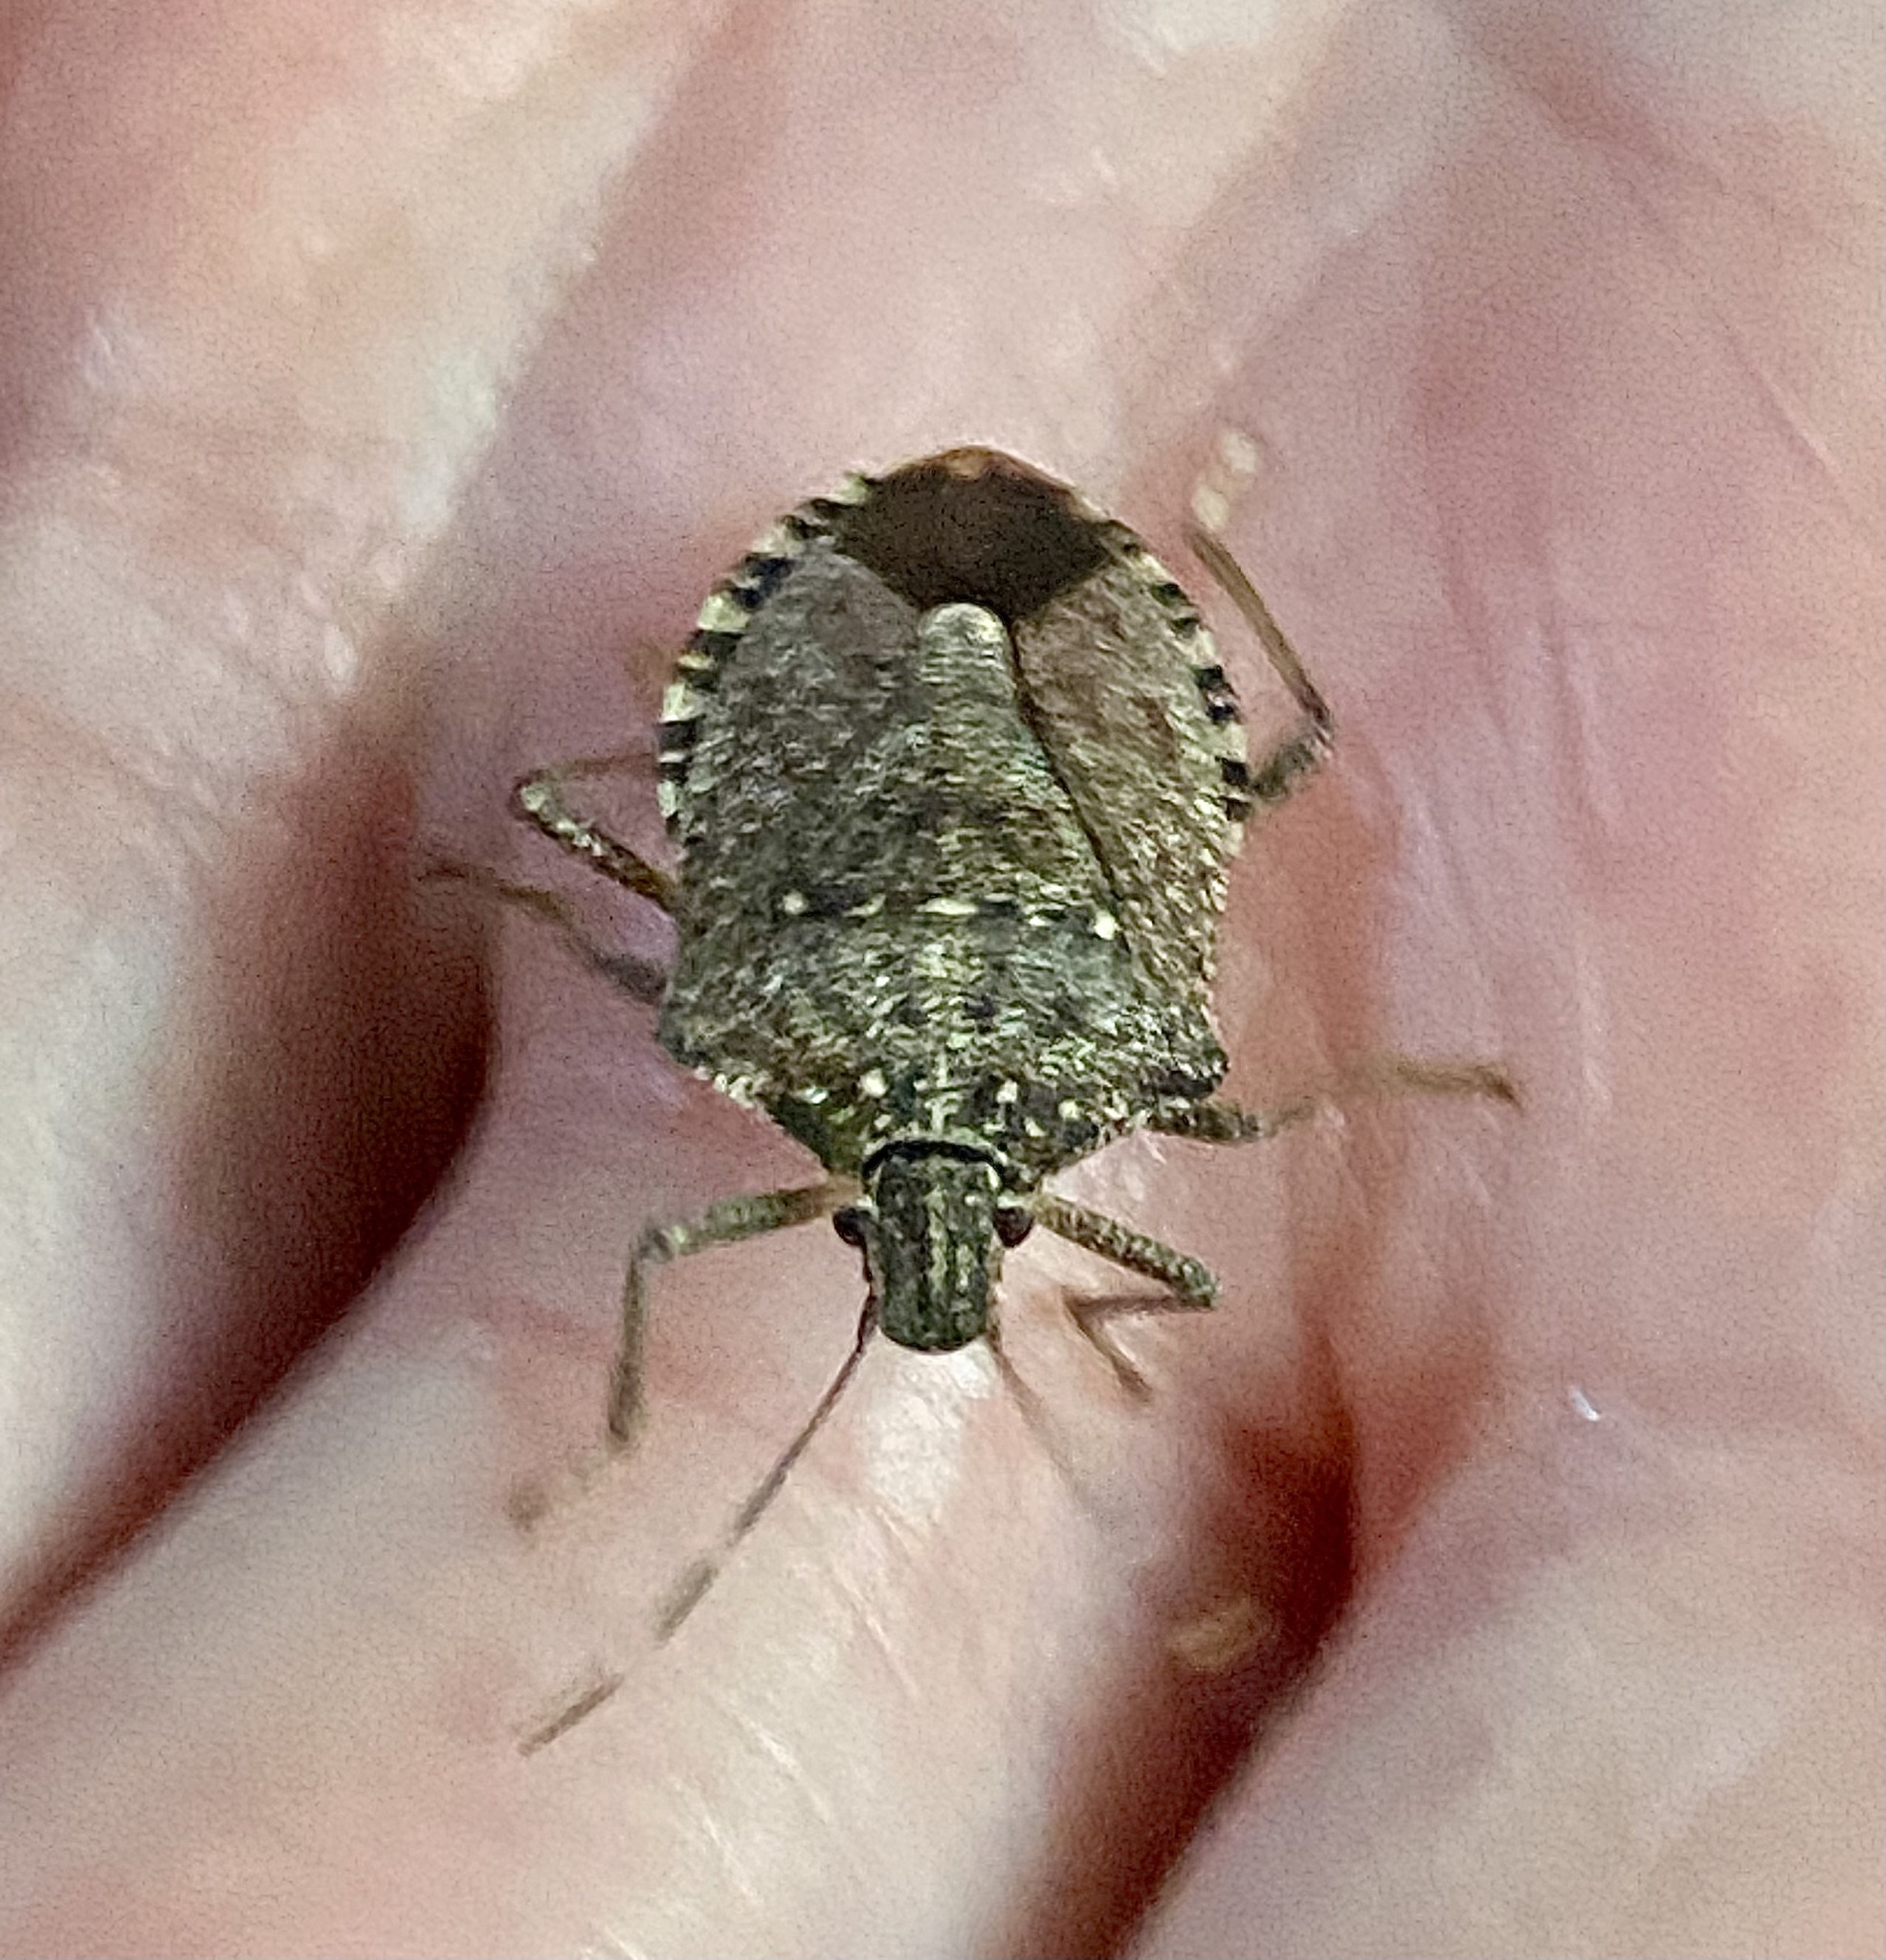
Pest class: stink_bug